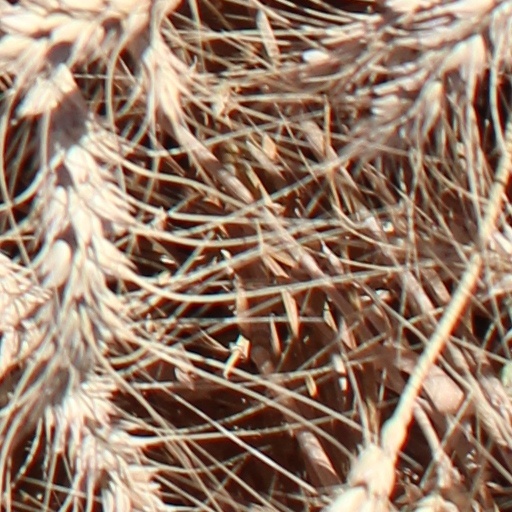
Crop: wheat